Sangdil Sanam

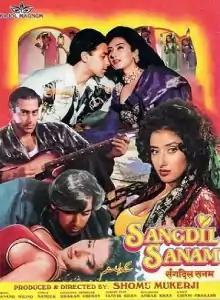
Poster

Sangdil Sanam is a 1994 Indian Hindi-language film directed by Shomu Mukherjee. It stars Salman Khan and Manisha Koirala. It is a remake of Bengali film "Tomar Rawkte Amar Sohag" (1992), directed by Mukherjee's brother Ram Mukherjee.